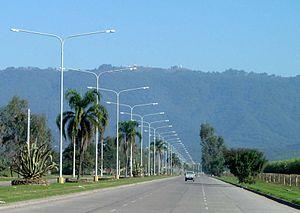
La province de Tucumán est une province de l'Argentine située au nord-ouest du pays. Elle a pour capitale la ville de San Miguel de Tucumán.